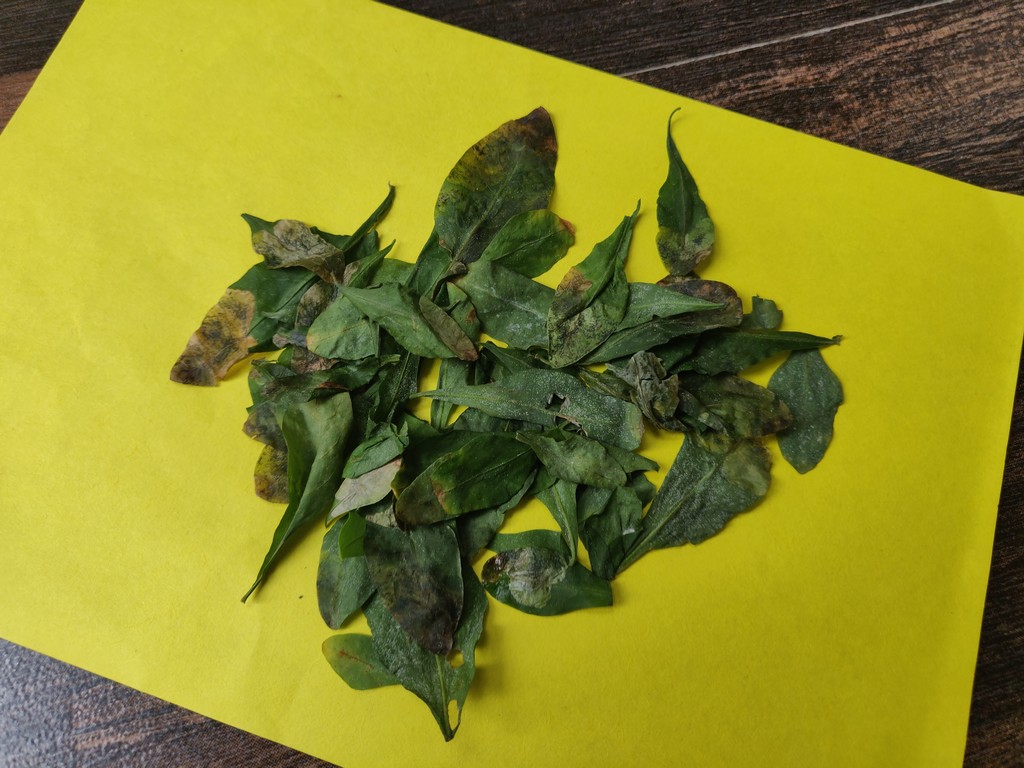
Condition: Unhealthy
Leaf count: multiple
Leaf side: unknown